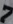
Number: 7